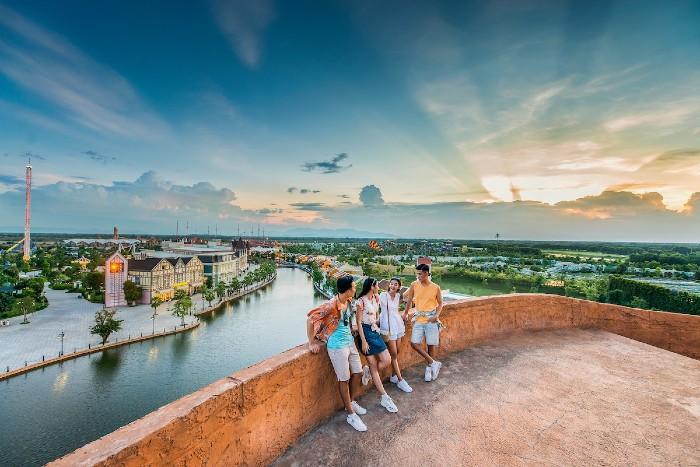
có một con sông ở phía sau lưng của nhóm bạn trẻ